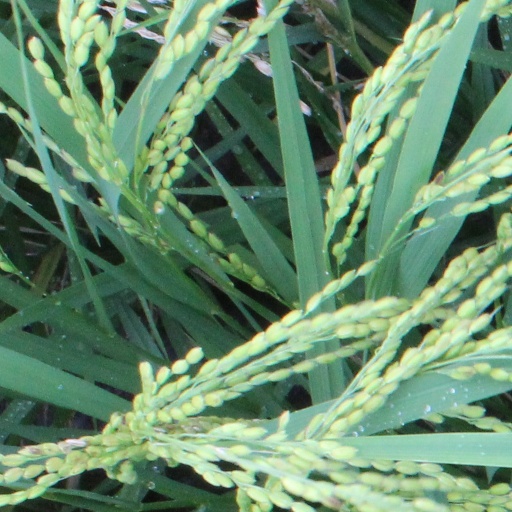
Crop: rice